2014 FIBA Basketball World Cup

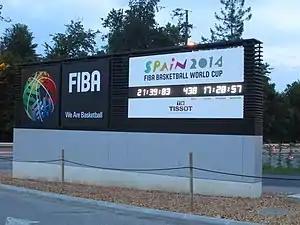
Countdown clock outside the FIBA headquarters in Mies, Switzerland as of June 2013.

The United States won their fifth world championship, after beating silver medal-winning Serbia in the Final. France claimed the third place, while Lithuania finished fourth in the tournament.